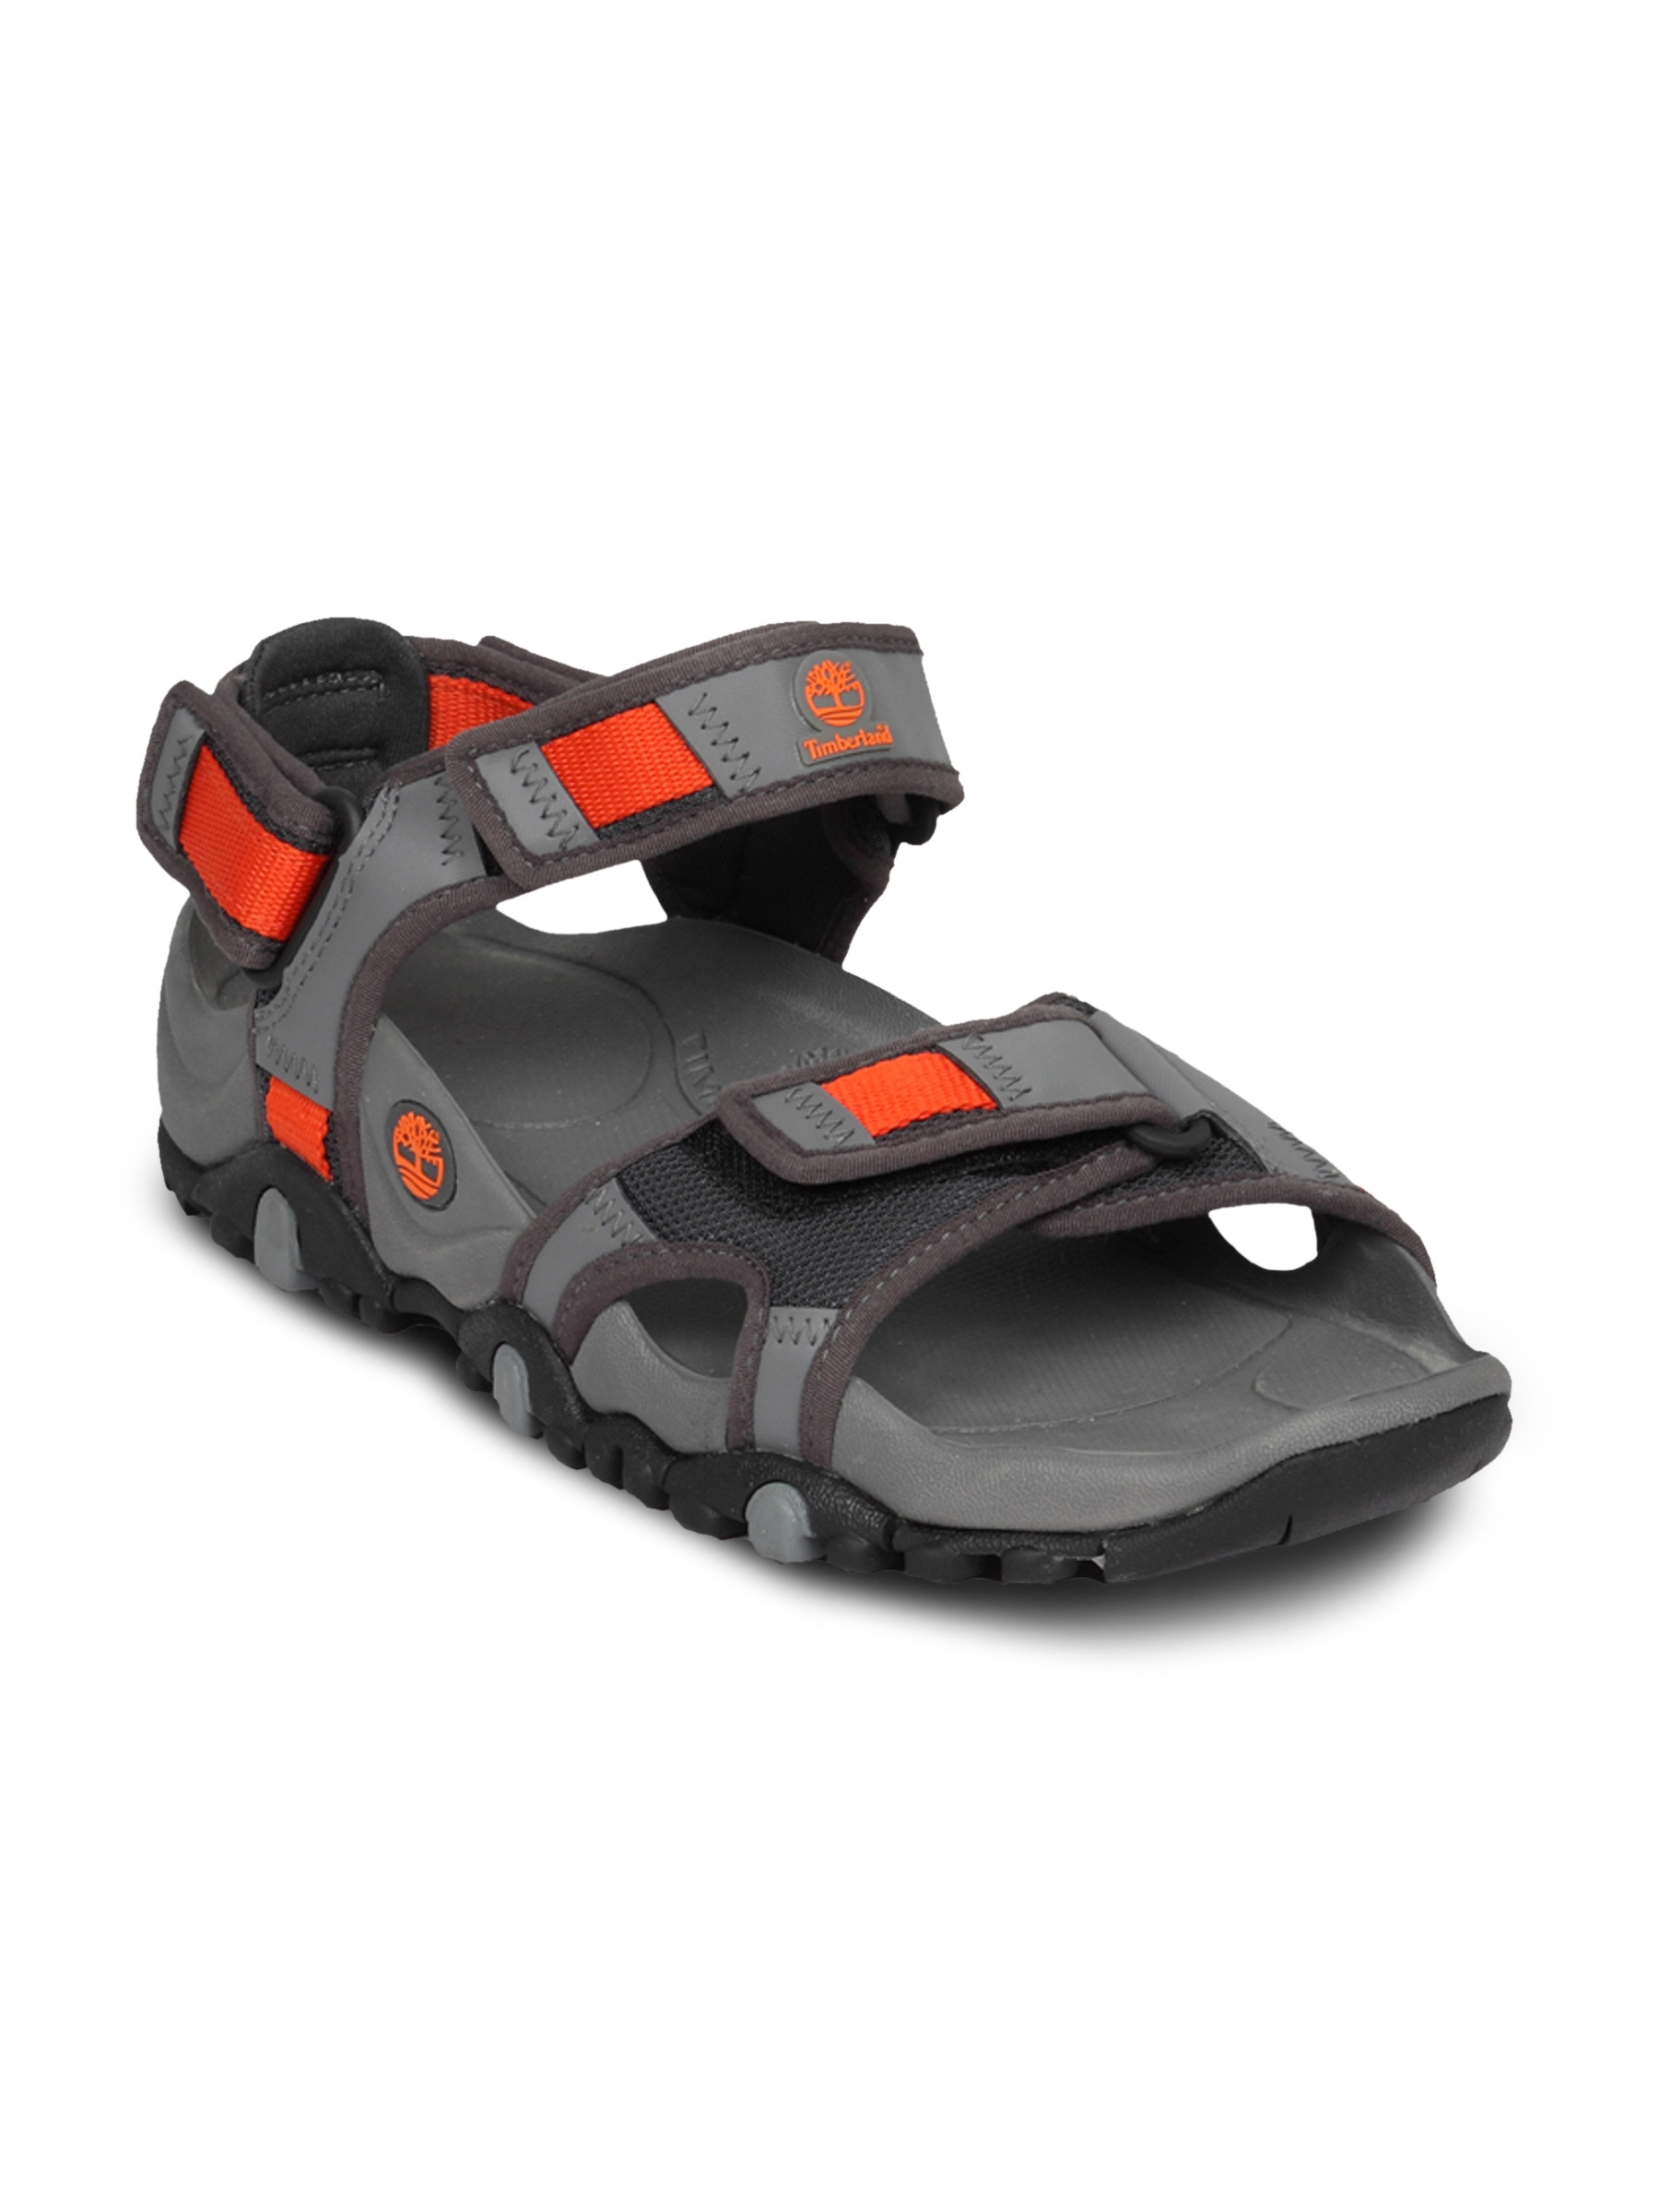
Timberland Men Nekkol Grey Black Floater
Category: Footwear / Sandal / Sandals
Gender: Men
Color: Grey
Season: Summer 2011
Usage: Casual